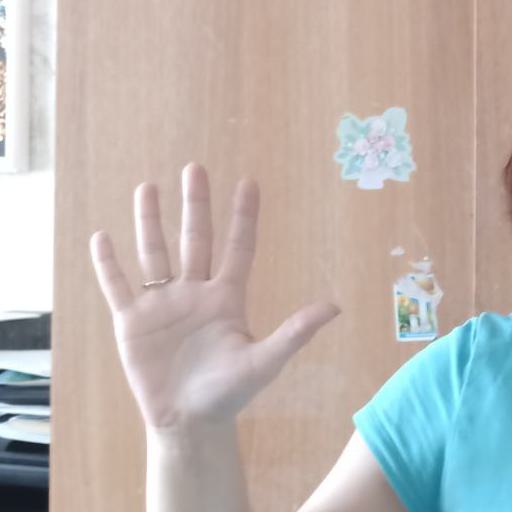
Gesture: palm